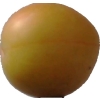
Label: cherry_wax